Rudolph Lennhoff

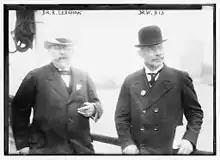
Rudolph Lennhoff and Wilhelm His Jr. in 1912 in Manhattan

Rudolph Lennhoff (14 July 1866, Lüdenscheid - 25 December 1933, Berlin) was one of the best known medical authorities in Berlin.